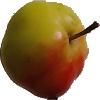
Label: Apple Red Yellow 2